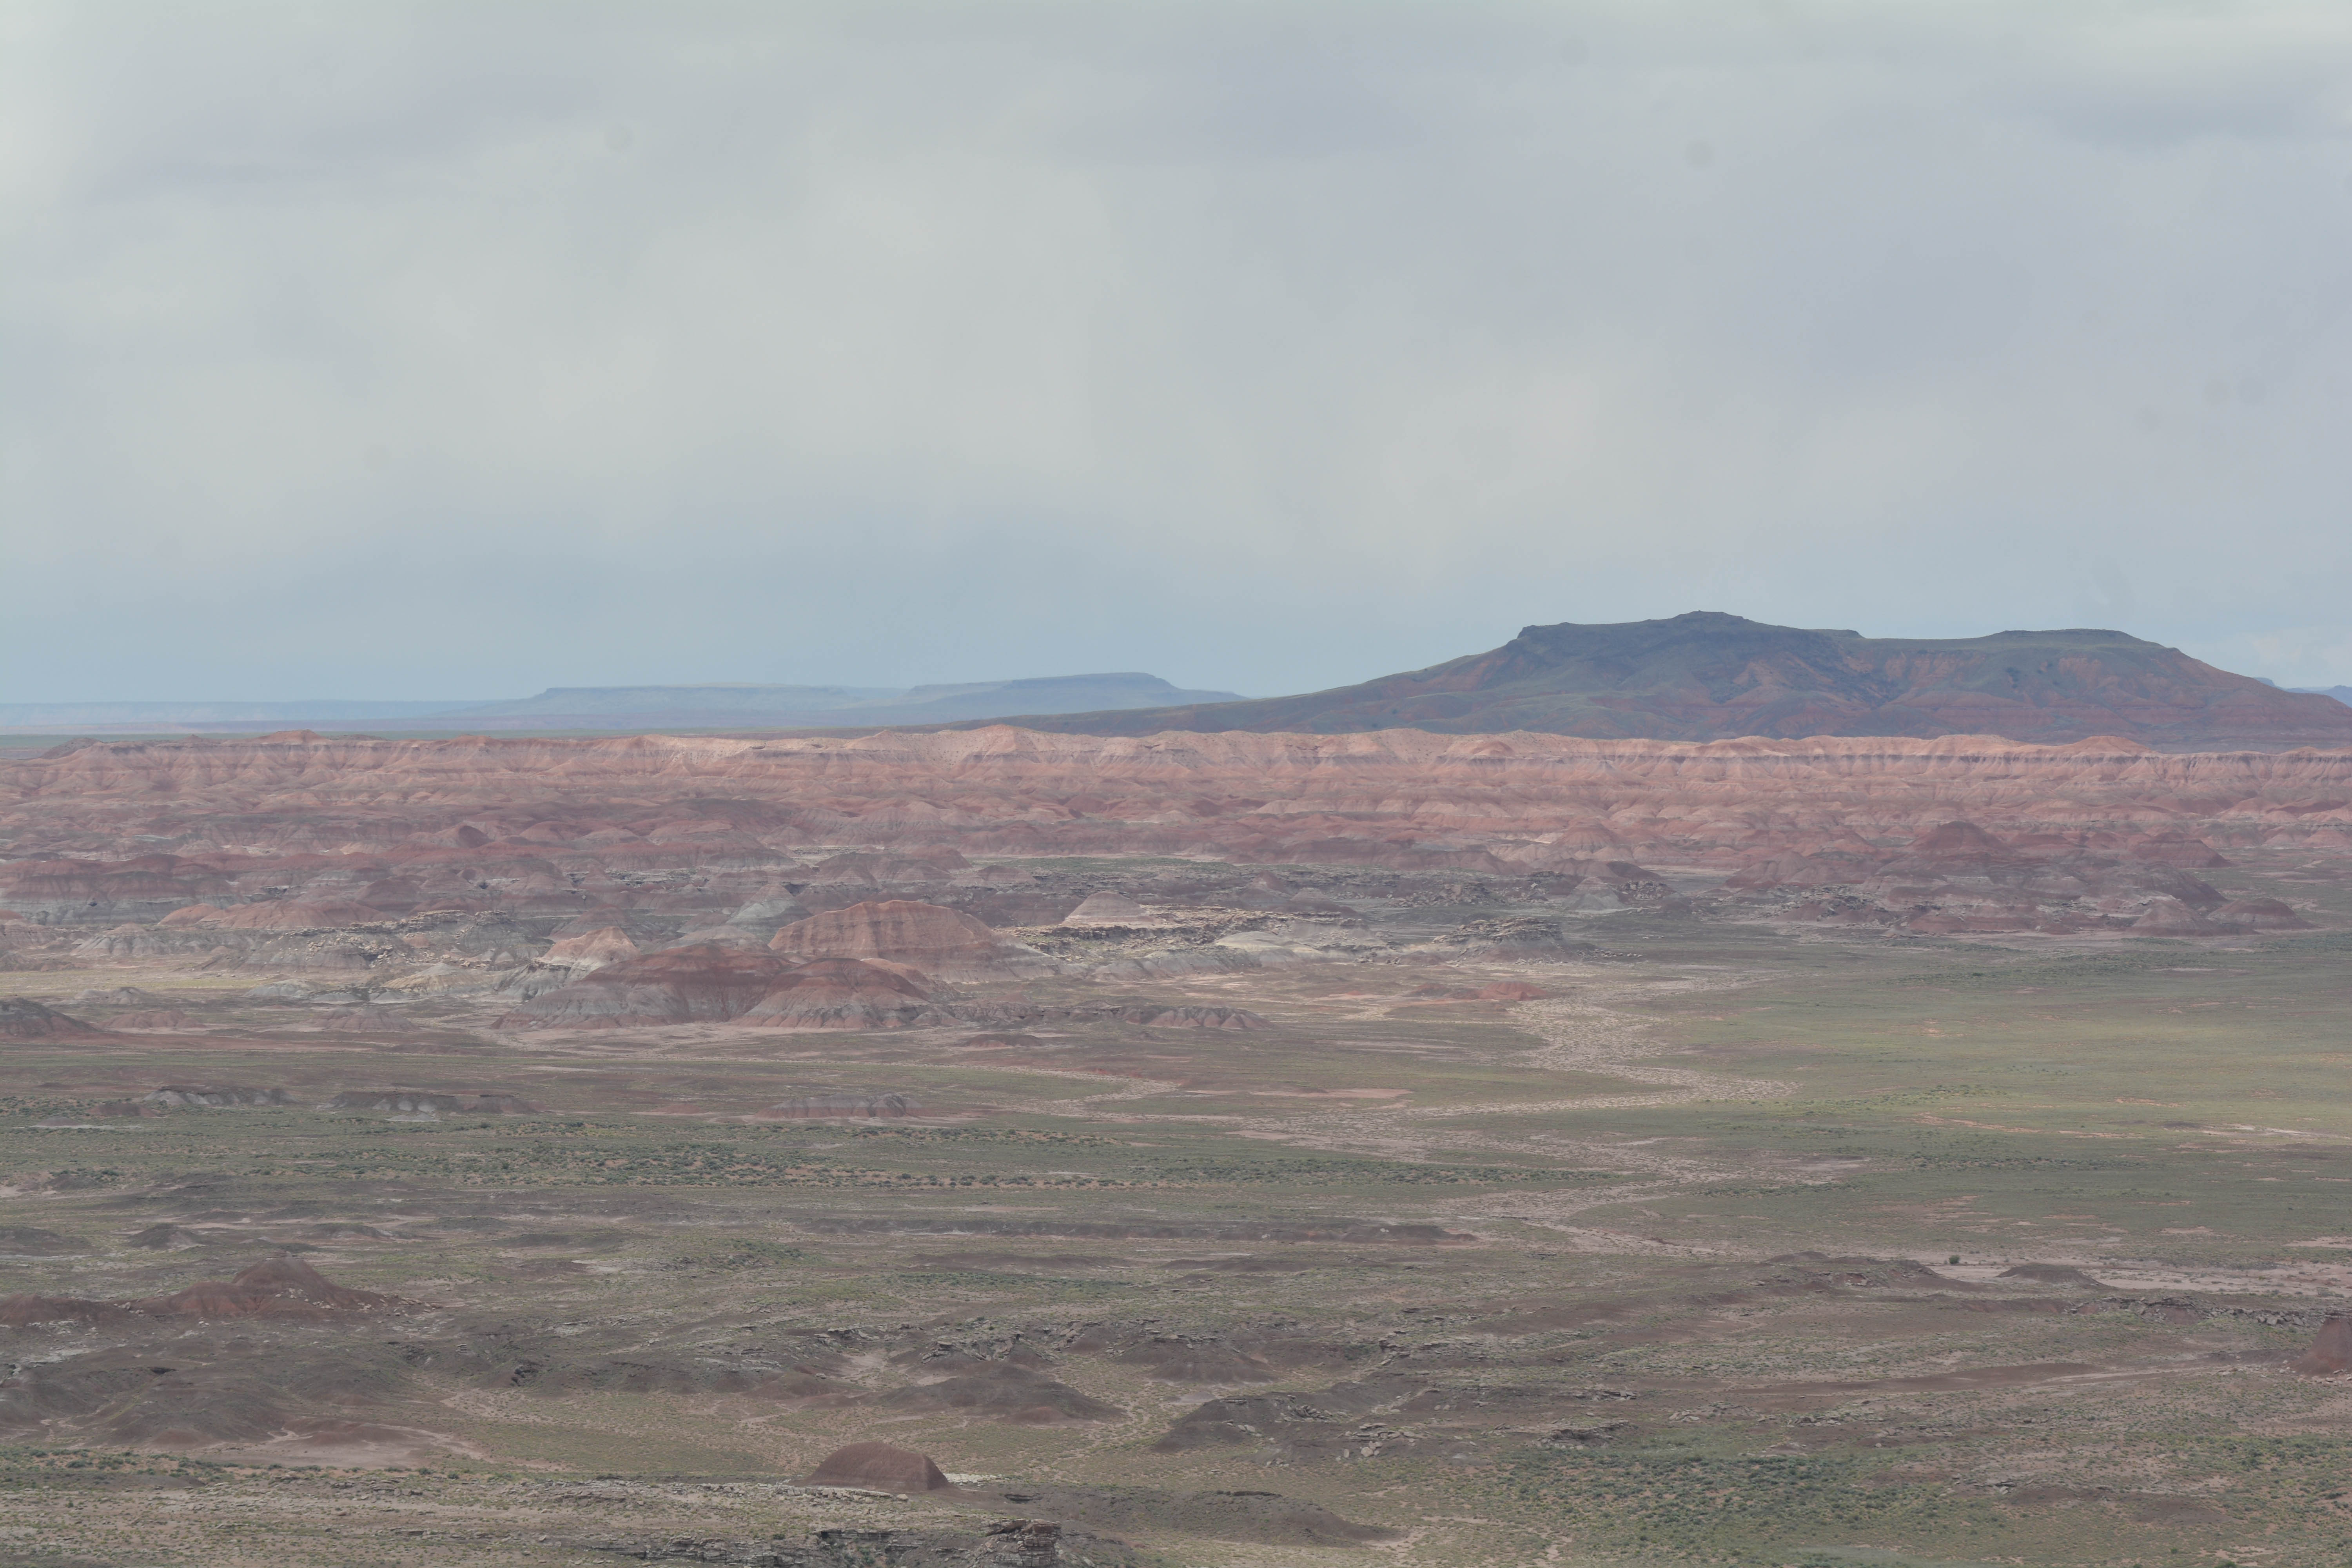
landscape, horizon, wilderness, mountain, prairie, hill, desert, valley, plain, geology, grassland, badlands, plateau, marccooper, painteddesert, petrifiedforest, route66, holbrook, arizonalandscape, fell, habitat, loch, ecosystem, tundra, steppe, landform, natural environment, geographical feature, atmospheric phenomenon, mountainous landforms, ecoregion